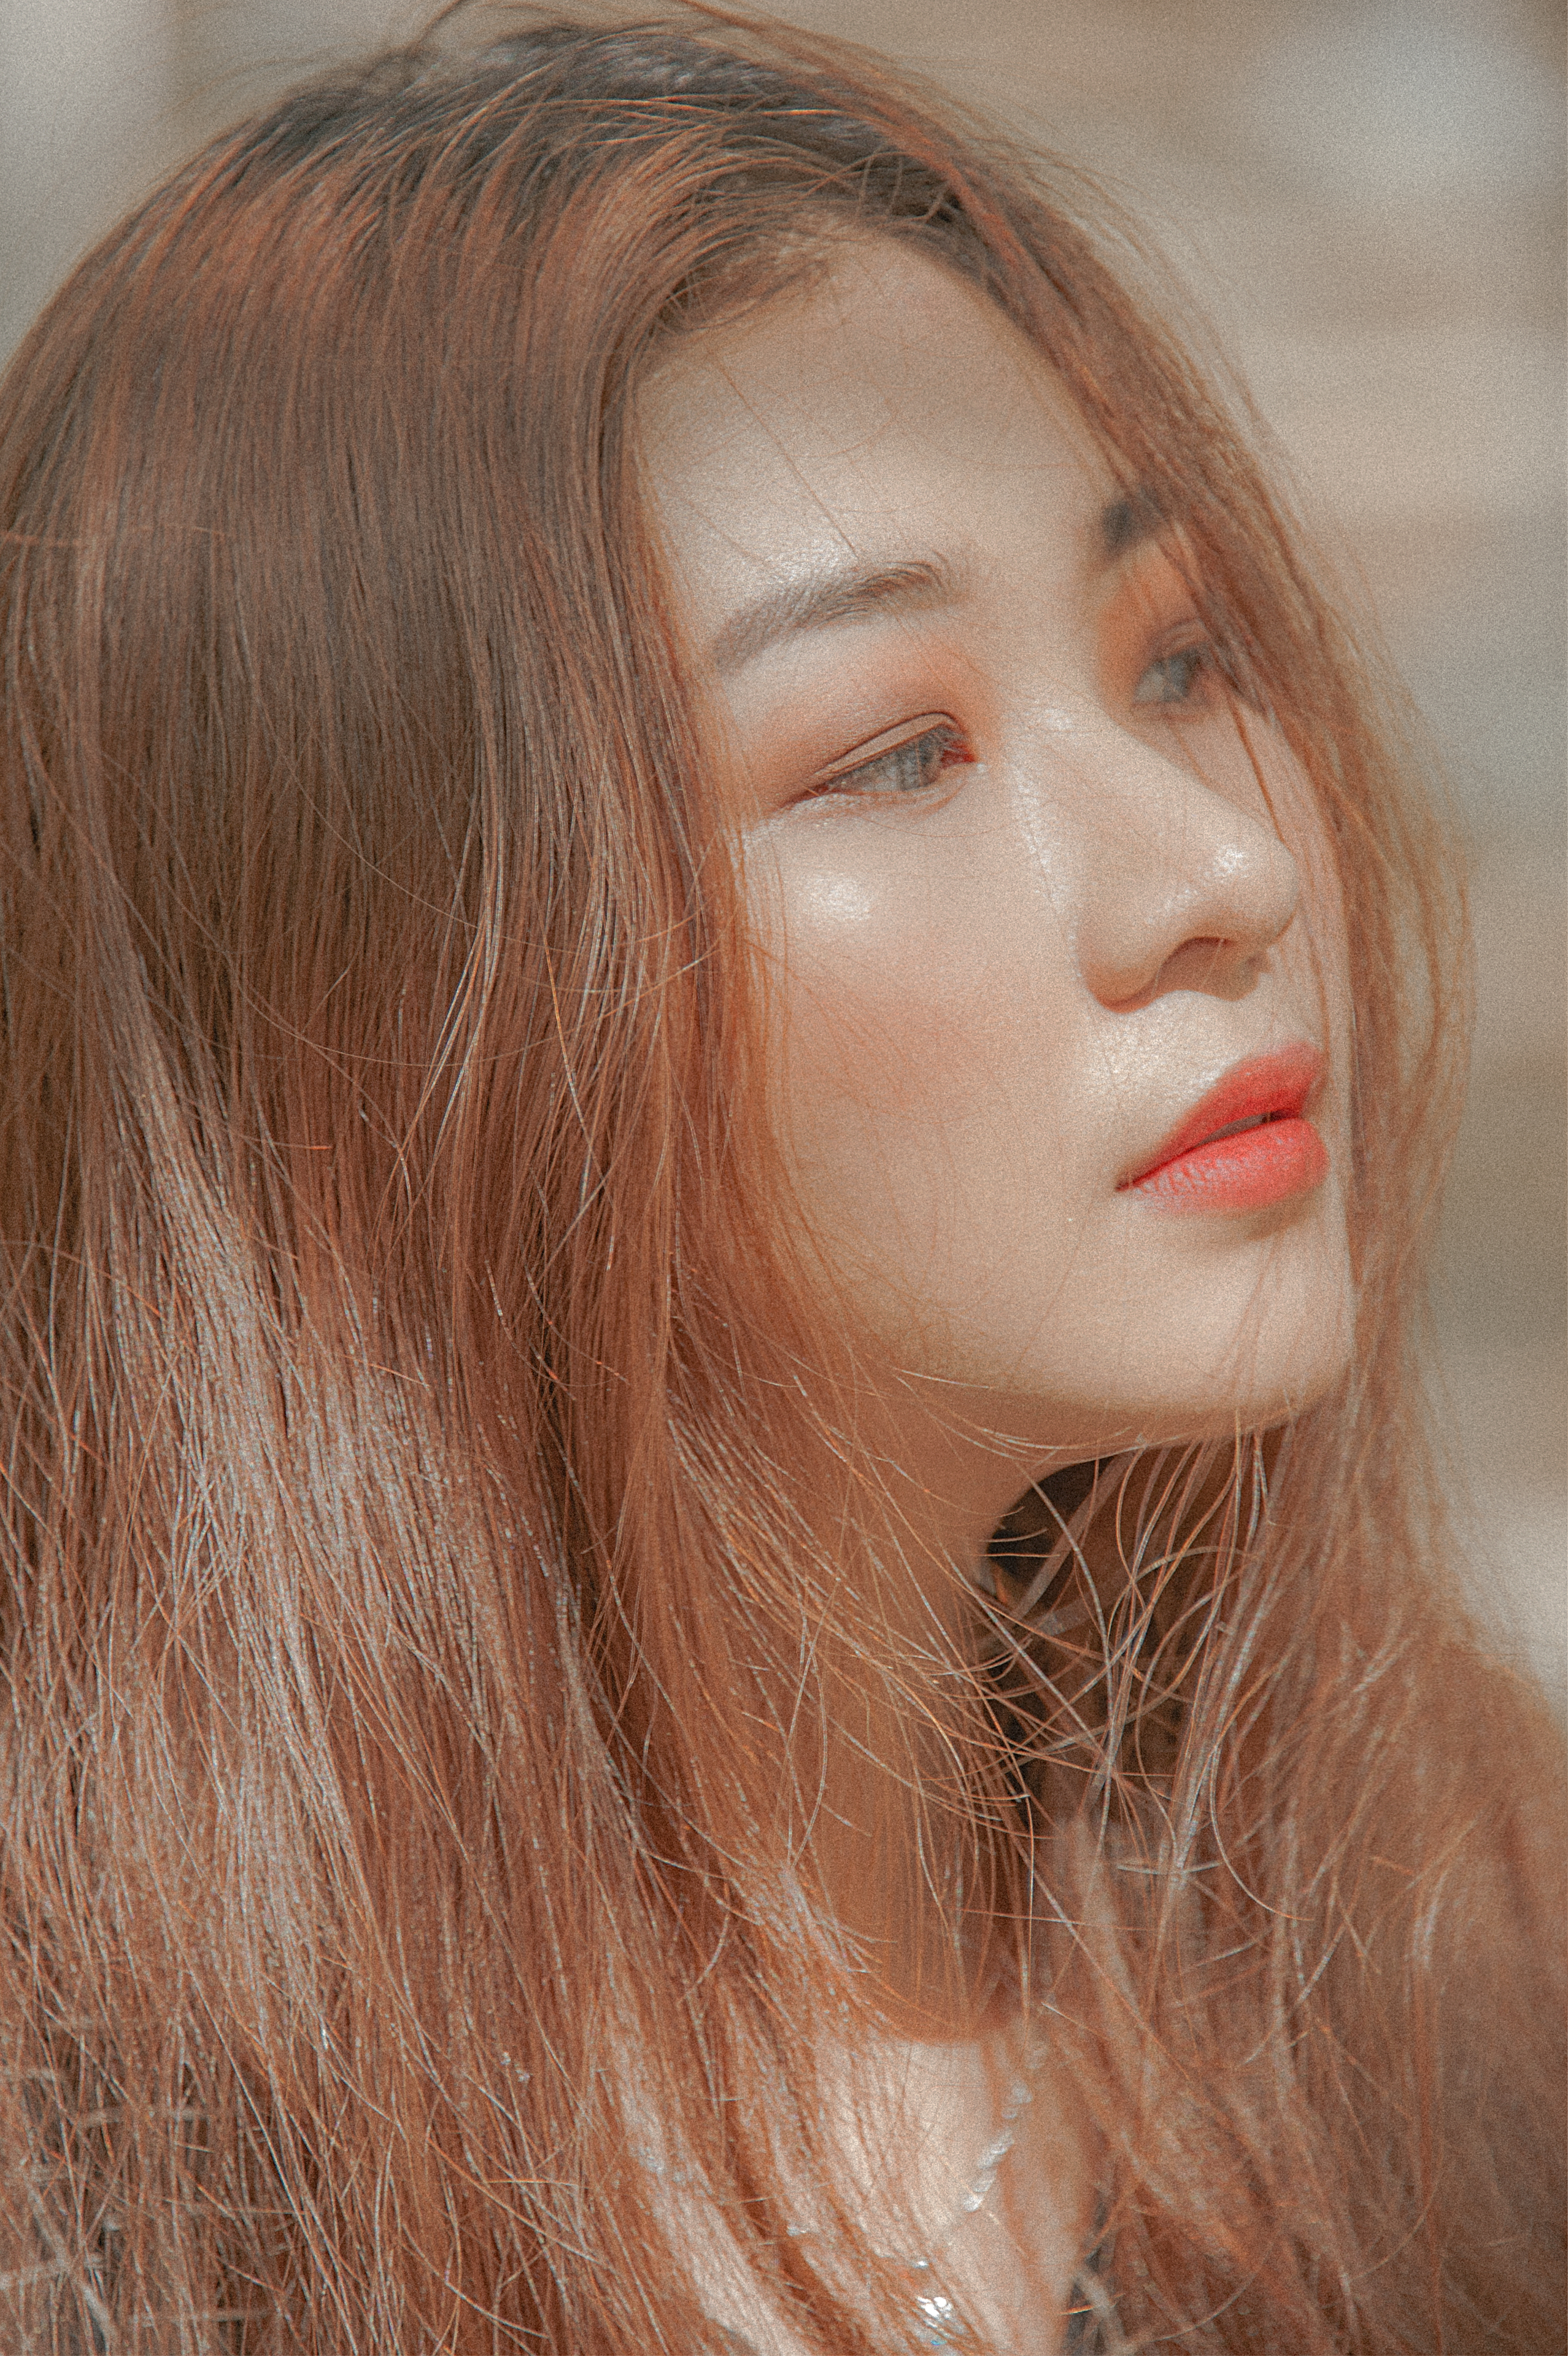
love, cute, portrait, landscape, beautiful, travel, girl, hair, beauty, eyebrow, lip, human hair color, forehead, chin, hairstyle, blond, hair coloring, close up, long hair, brown hair, cheek, model, layered hair, eyelash